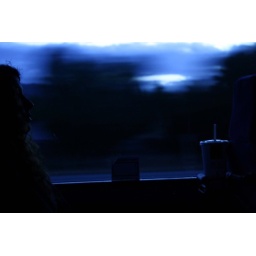
Some girl on the bus. Took this shot as I found dark clouds and the girl in perfect condition